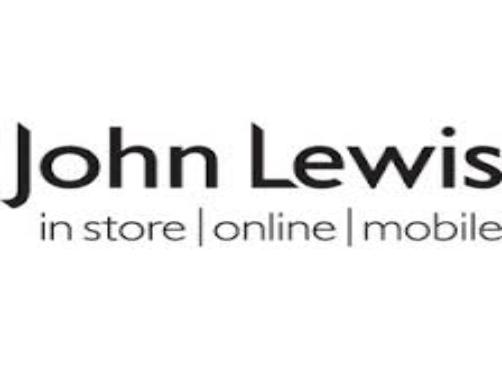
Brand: John Lewis
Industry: Others